Answer in natural language. Estimate the real world distances between objects in the image. Which object is closer to dark cave wall decor photo, high-quality precision-crafted baseball bat or Doorway? Choose between the following options: Doorway or high-quality precision-crafted baseball bat
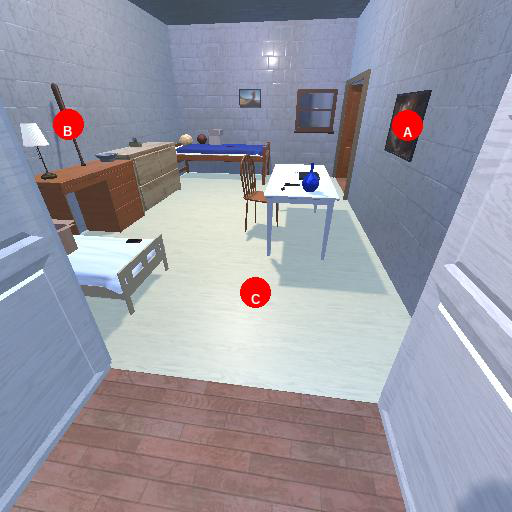
<answer>Doorway</answer>